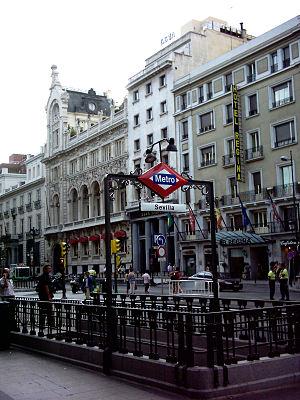
Le métro de Madrid est le réseau de transports en commun métropolitain de l'agglomération de Madrid, capitale de l'Espagne.